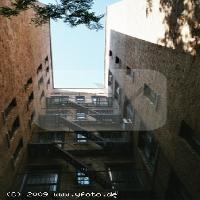
Weather: sun or clear